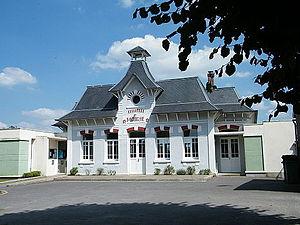
Mairie.
Vaire-sous-Corbie est une commune française située dans le département de la Somme, en région Hauts-de-France.